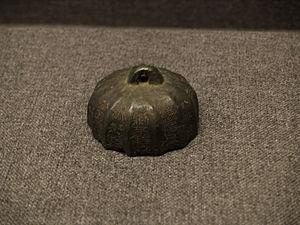
La dynastie Qin est la première dynastie impériale de la Chine, qui dure de 221 à 206 av. J.-C. C'est la conquête des six États issus de la chute de la dynastie Zhou par l'État de Qin, conquête unifiant de facto le pays, qui l'installe au pouvoir. Les quatorze années de règne de son fondateur, Qin Shi Huang, le premier empereur de l'histoire de la Chine, et de son fils Qin Er Shi, représentent, malgré cette brièveté, un tournant capital dans l'histoire nationale : cette courte période inaugure l'ère impériale qui voit se succéder de nombreuses autres dynasties jusqu'à la chute des Qing en 1912 avec la proclamation de la république.